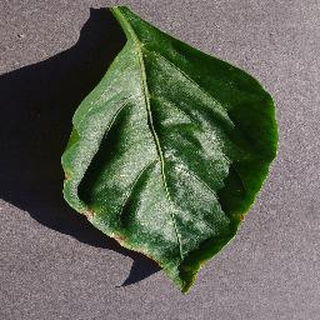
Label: bell_pepper_bacterial_spot